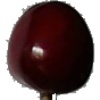
Label: Cherry 1